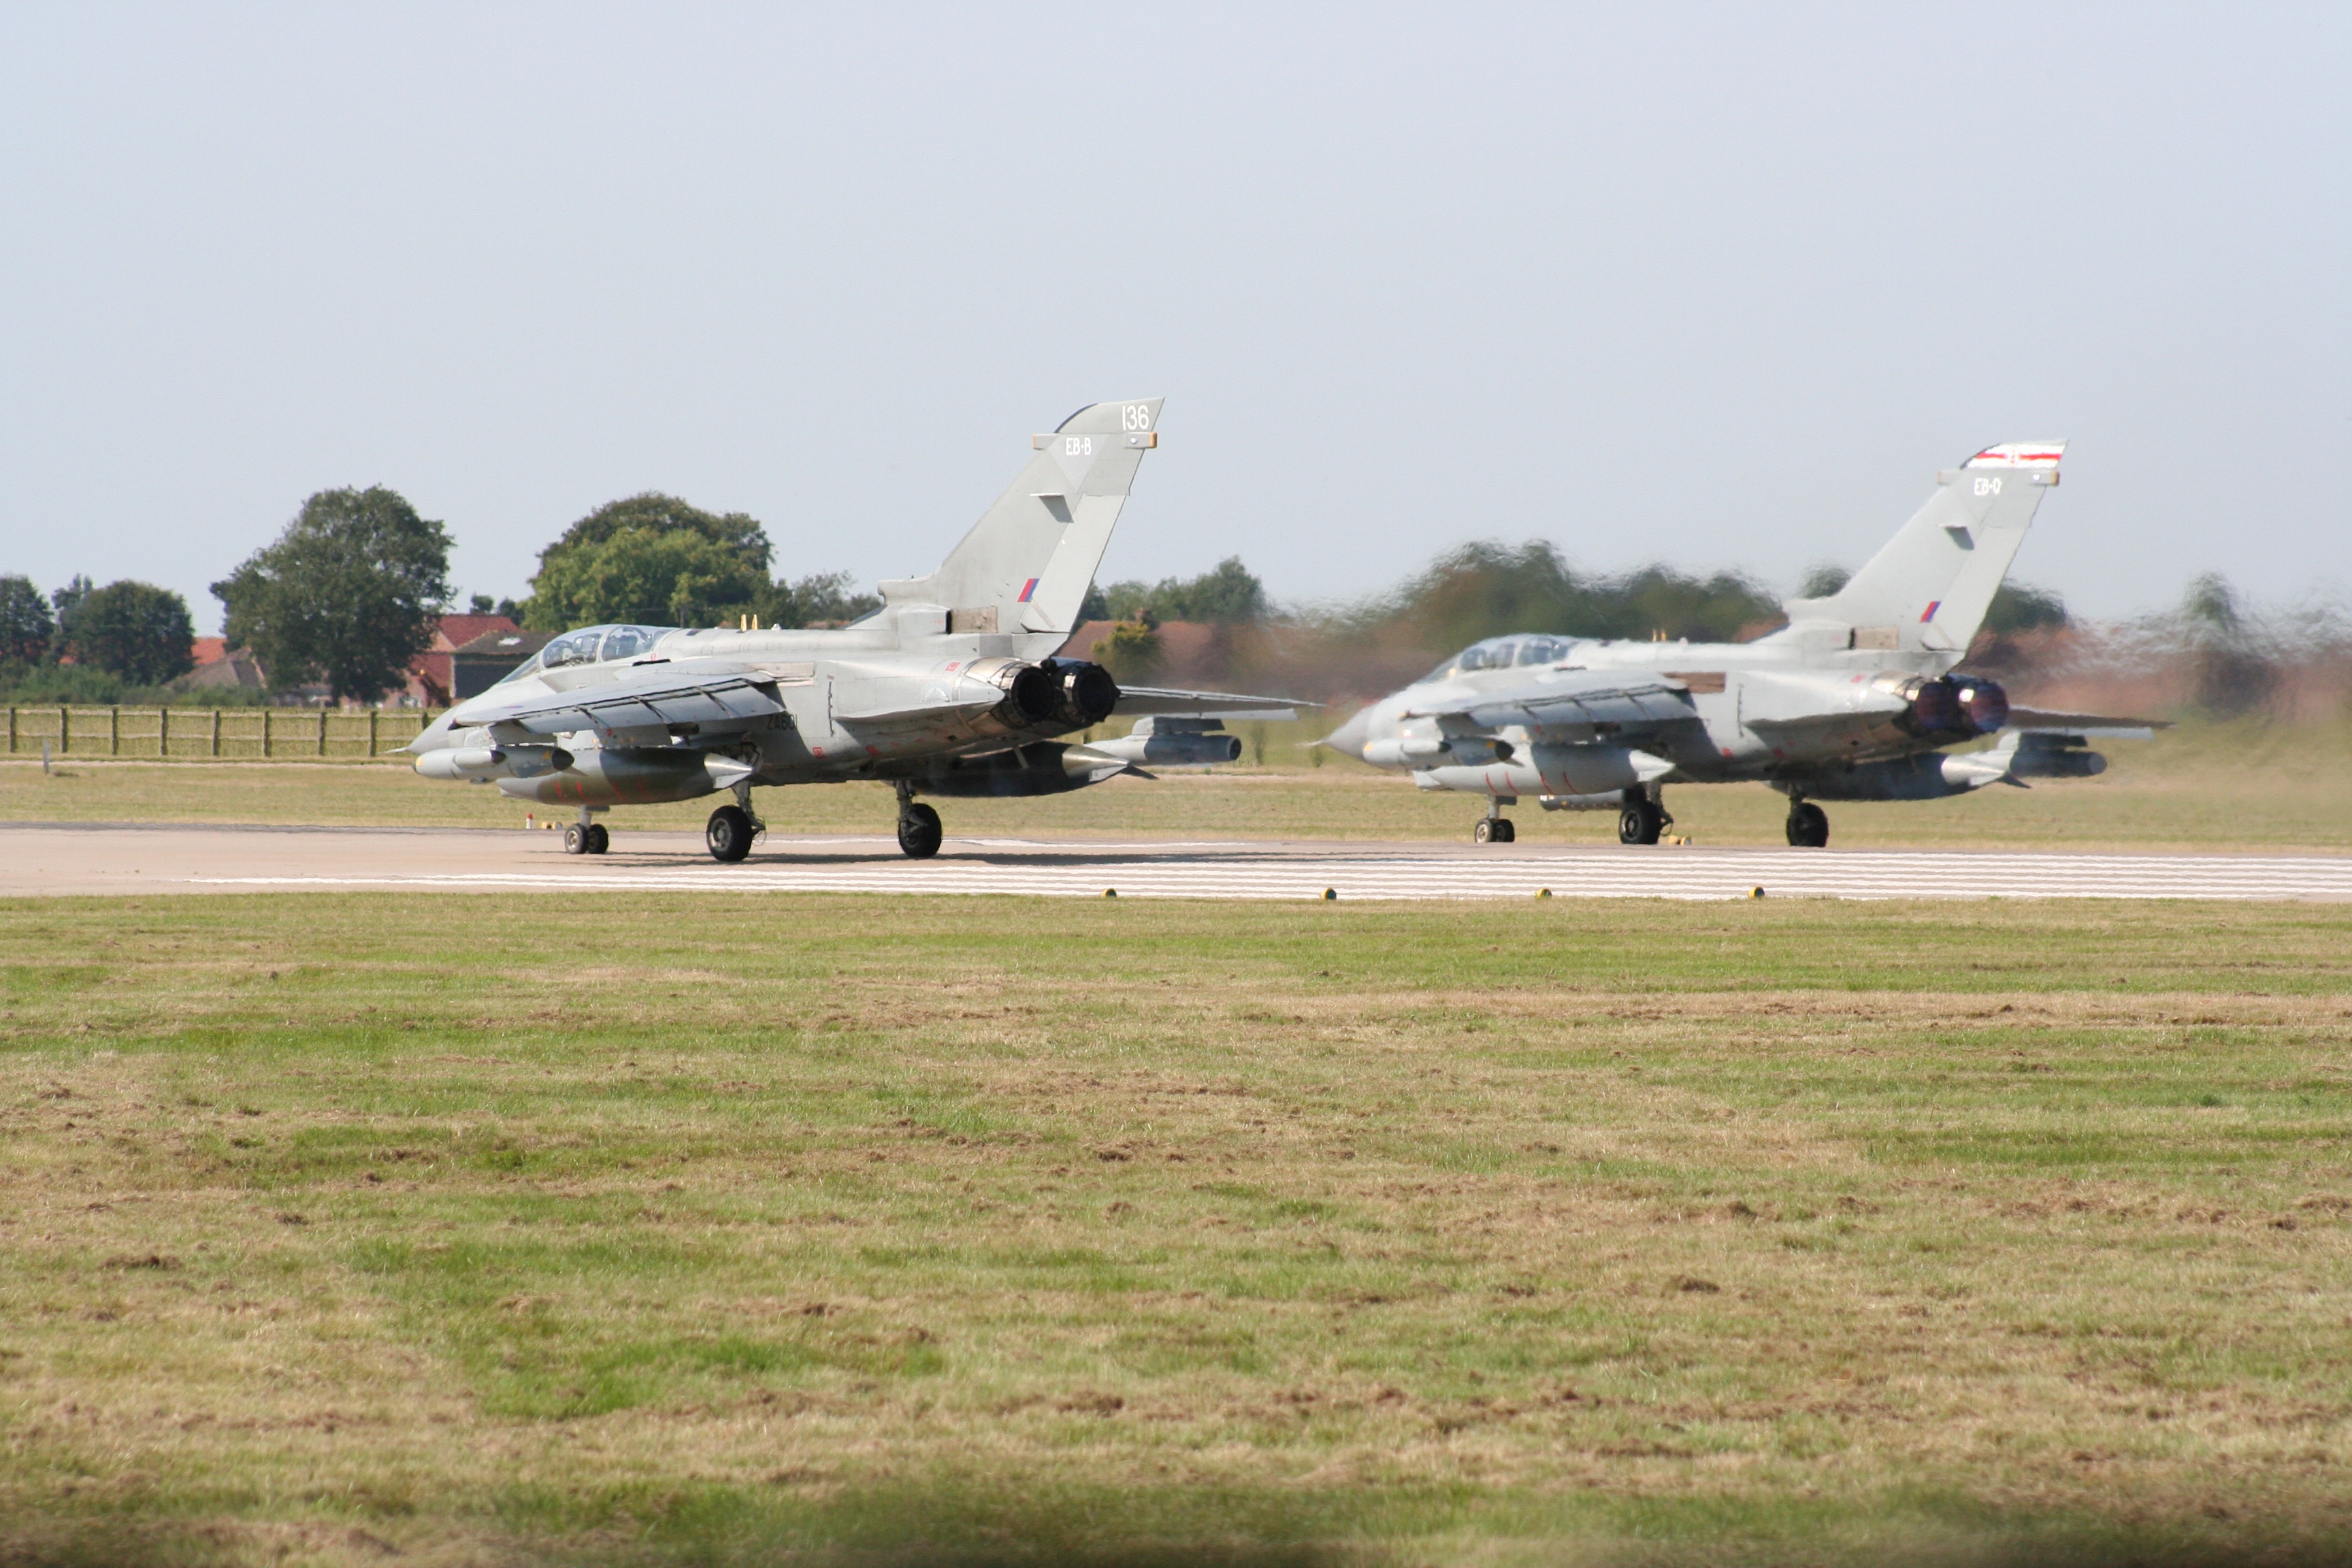
airplane, aircraft, vehicle, aviation, tornado, takeoff, air show, coningsby, air force, jet aircraft, fighter aircraft, military aircraft, atmosphere of earth